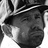
Emotion: sad